Kenneth Anger

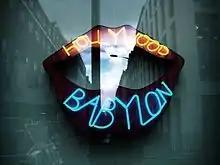
The logo for an exhibition of Anger's work held in London, 2010.

Several recurring themes can be seen in Anger's cinematic work. One of the most notable is homoeroticism, first seen in "Fireworks" (1947), which was based on Anger's own homosexual awakening and featured various navy officers flexing their muscles and a white fluid (often thought to symbolize semen) pouring over the protagonist's body. There is similar homoerotic imagery in "Scorpio Rising" (1963), which stars a muscled, topless, leather-clad biker, and "Kustom Kar Kommandos" (1965), where a young man sensually polishes a car, with close-up shots of his tight-fitting jeans and crotch. Images of naked men also appear in "Invocation of My Demon Brother" (1969), where they are eventually filmed wrestling, and "Anger Sees Red" (2004), in which a muscled, topless man performs press-ups.